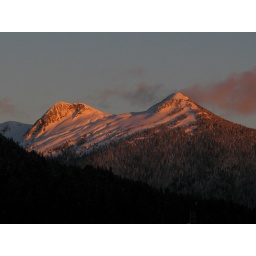
deer mountain in red